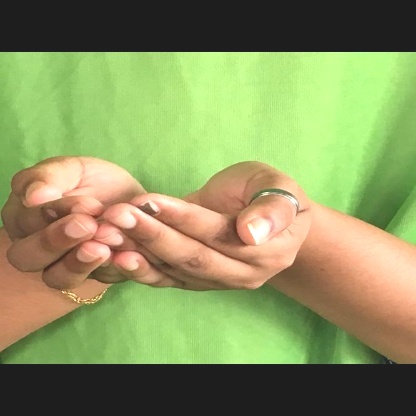
Mudra: Pushpaputa